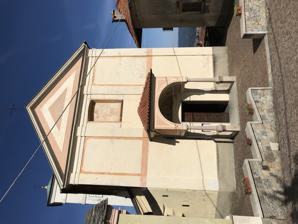
Building: Sant'Agata, Fosseno
Country: Italy
Year built: 1687
Sant'Agata is a Roman Catholic parish church in the frazione of Fosseno, in the town limits of Nebbiuno , province of Novara , Piedmont , Italy. History A Romanesque -style parish at the site dates to medieval times, dedicated to St Agatha. The church is documented by 1618, when it is described by the Bishop of Novara in the pastoral visit as badly done, dark, humid and low to ground. The locals are thinking of erecting one new, in a more decent and more venerable form . About sixty years later, such a project was approved by the Curia of Novara. The new church, built between 1680 and 1687, has a single nave with three arches, and four chapels along the side walls. The chapels are dedicated to the Madonna of the Rosary, the Holy Crucifix, St Joseph (later St Lucy), and St Agatha. The vault of the vestibule was frescoed in 1708 with Angels leading souls of children to Heaven . The church also has 20th-century frescoes by Giuseppe De Giorgi . 45°48′28.42″N 8°30′50.97″E / 45.8078944°N 8.5141583°E / 45.8078944; 8.5141583 References